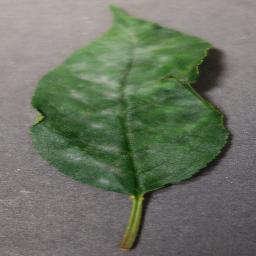
Label: Cherry___Powdery_mildew